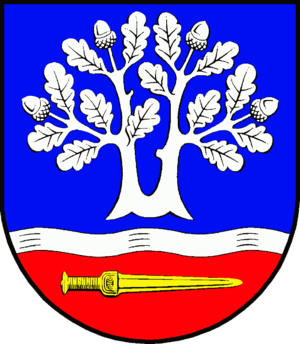
Looft est une commune allemande du Schleswig-Holstein, située dans l'arrondissement de Steinburg, à douze kilomètres au nord de la ville d'Itzehoe. Looft est l'une des 22 communes de l'Amt Schenefeld dont le siège est à Schenefeld.